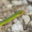
Label: snake